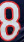
Number: 8